Kemal Alispahić

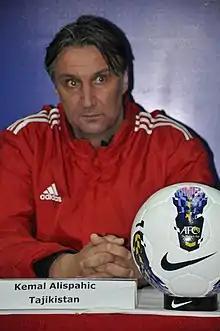
Alispahić as head coach of Tajikistan in 2012

Kemal Alispahić (born 13 March 1965) is a Bosnian professional football manager and former player.